Sa Kaeo Refugee Camp

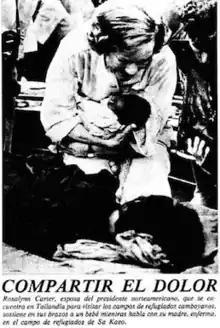
Rosalynn Carter, at Sa Kaeo, holds a child in her arms while speaking with the mother, 9 November 1979.

By the end of November 1979 some 15 Thai and international relief agencies were providing services at Sa Kaeo, including the Thai Red Cross, ICRC, MSF, Christian and Missionary Alliance, World Vision, and an Israeli medical team. Catholic and Buddhist institutions provided additional volunteers as did several embassies. Numerous individuals also volunteered their services.